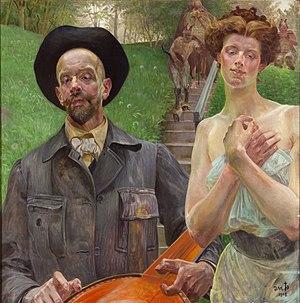
Jacek Malczewski né le 15 juillet 1854 à Radom et mort le 8 octobre 1929 à Cracovie est un peintre polonais.